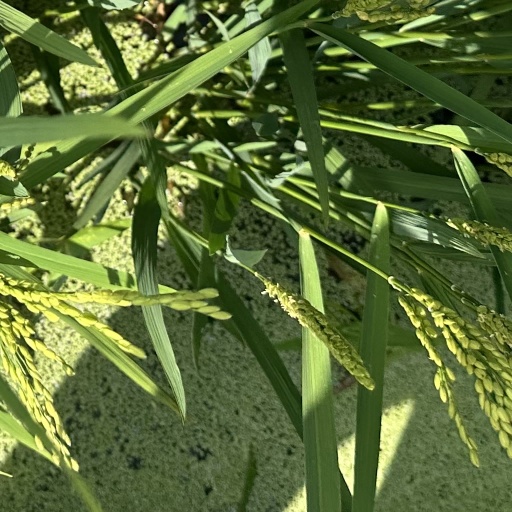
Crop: rice